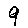
Label: 9